SMS Irene

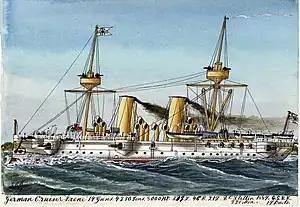
SMS at full steam

The outbreak of the First Sino-Japanese War in June 1894 led the major European powers to strengthen their forces in East Asia. The German fleet at that time still relied on old screw corvettes for overseas cruiser duties; and her sister ship were the only modern cruisers in the fleet, so was recommissioned on 1 November to serve in the newly created East Asia Division. ("KK"—Corvette Captain) Erich von Dresky took command of the ship at that time; he would command the ship until May 1896. The ship got underway on 17 November 1894, but while en route to Asia, she was diverted to Morocco. She stopped in Casablanca to protest the murder of a German businessman in the city. She then proceeded on to Asian waters to join the German squadron; upon arrival in Chefoo on 14 February 1895, she became the flagship of "KAdm" Paul Hoffmann. At that time, the squadron also included the screw corvettes , , and and the gunboats and .